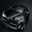
Label: automobile